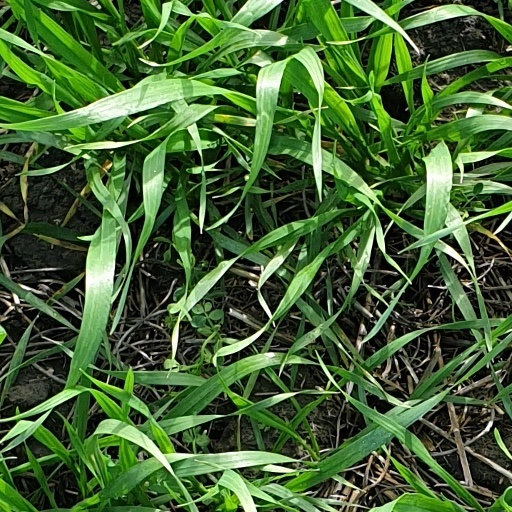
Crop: wheat